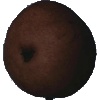
Label: pear_kaiser